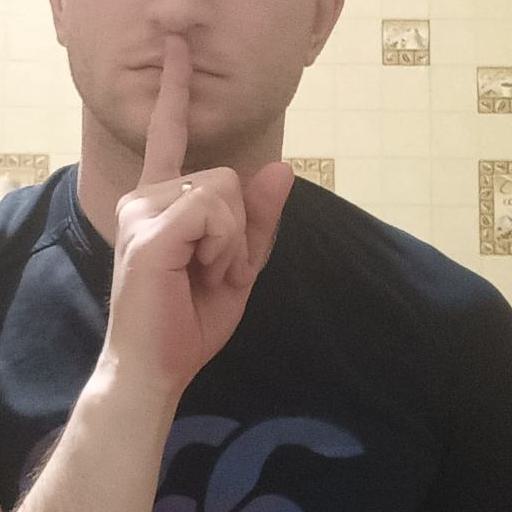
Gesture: mute